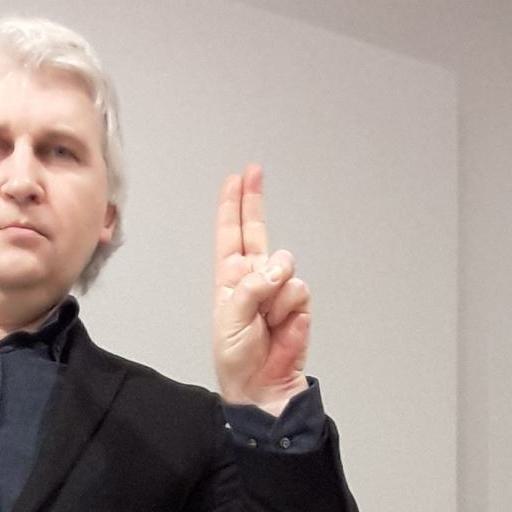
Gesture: two_up